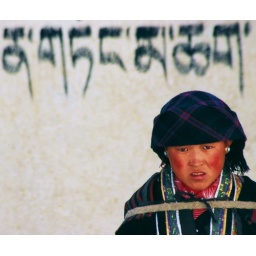
A young woman harnessing a wooden bin laden with fresh vegetables sits under a sign advertising her goods for sale.